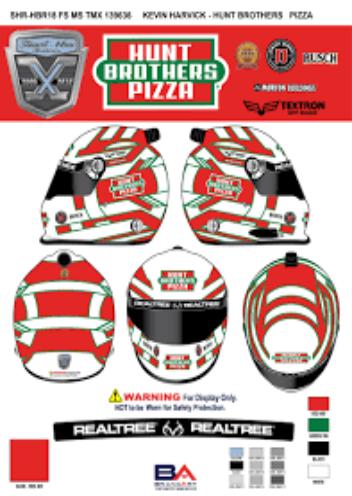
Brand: Hunt Brothers Pizza
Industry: Food